Rood screen

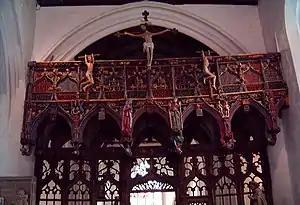
15th-century rood screen from the chapel of St Fiacre at Le Faouet Morbihan, France, including the two thieves on either side of Christ

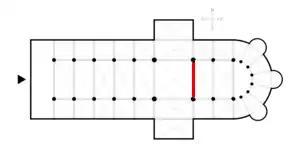
Usual location of a rood screen

The rood screen (also choir screen, chancel screen, or jubé) is a common feature in late medieval church architecture. It is typically an ornate partition between the chancel and nave, of more or less open tracery constructed of wood, stone, or wrought iron. The rood screen was originally surmounted by a rood loft carrying the Great Rood, a sculptural representation of the Crucifixion. In English, Scottish, and Welsh cathedrals, monastic, and collegiate churches, there were commonly two transverse screens, with a rood screen or rood beam located one bay west of the pulpitum, but this double arrangement nowhere survives complete, and accordingly the preserved pulpita in such churches is sometimes referred to as a rood screen. At Wells Cathedral the medieval arrangement was restored in the 20th century, with the medieval strainer arch supporting a rood, placed in front of the pulpitum and organ.